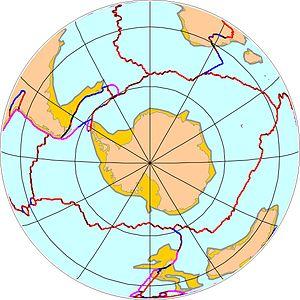
La plaque antarctique est une plaque tectonique de la lithosphère de la planète Terre. Sa superficie est de 1,43268 stéradians. Elle inclut l'intégralité du continent antarctique, le plateau de Kerguelen ainsi que de nombreux territoires insulaires. On y associe généralement la plaque des Shetland.